Zeenat Mahal

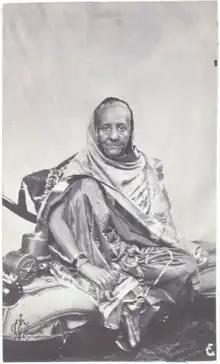
Zeenat Mahal's supposed only known photograph, possibly the only photograph that exists of any Mughal empress

Zeenat Mahal (1821 – 1882) was the only wife and "de facto" regent of the Mughal Kingdom on behalf of her husband, the Mughal emperor Bahadur Shah Zafar.